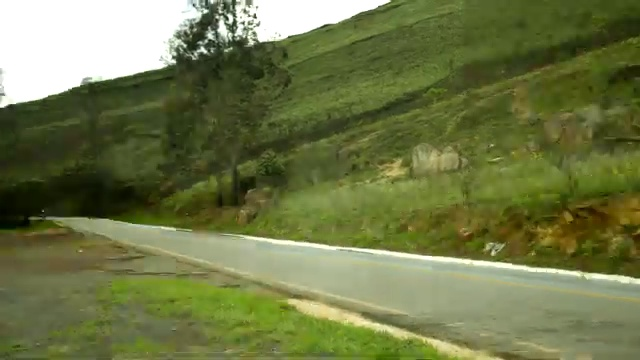
Fire: no
Smoke: no